Galle

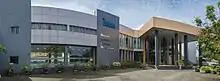
NIBM, Galle

Three main faculties of the University of Ruhuna are located in Galle. The Faculty of Engineering is located at Hapugala, about 6 km from the city center. The Faculty of Medicine is located at Karapitiya near the Karapitiya Teaching Hospital. The Faculty of Allied Health Sciences of the University of Ruhuna is located in Uluwitike, in the city limits. A study centre of the Open University of Sri Lanka is also located in Galle, at Labuduwa junction.